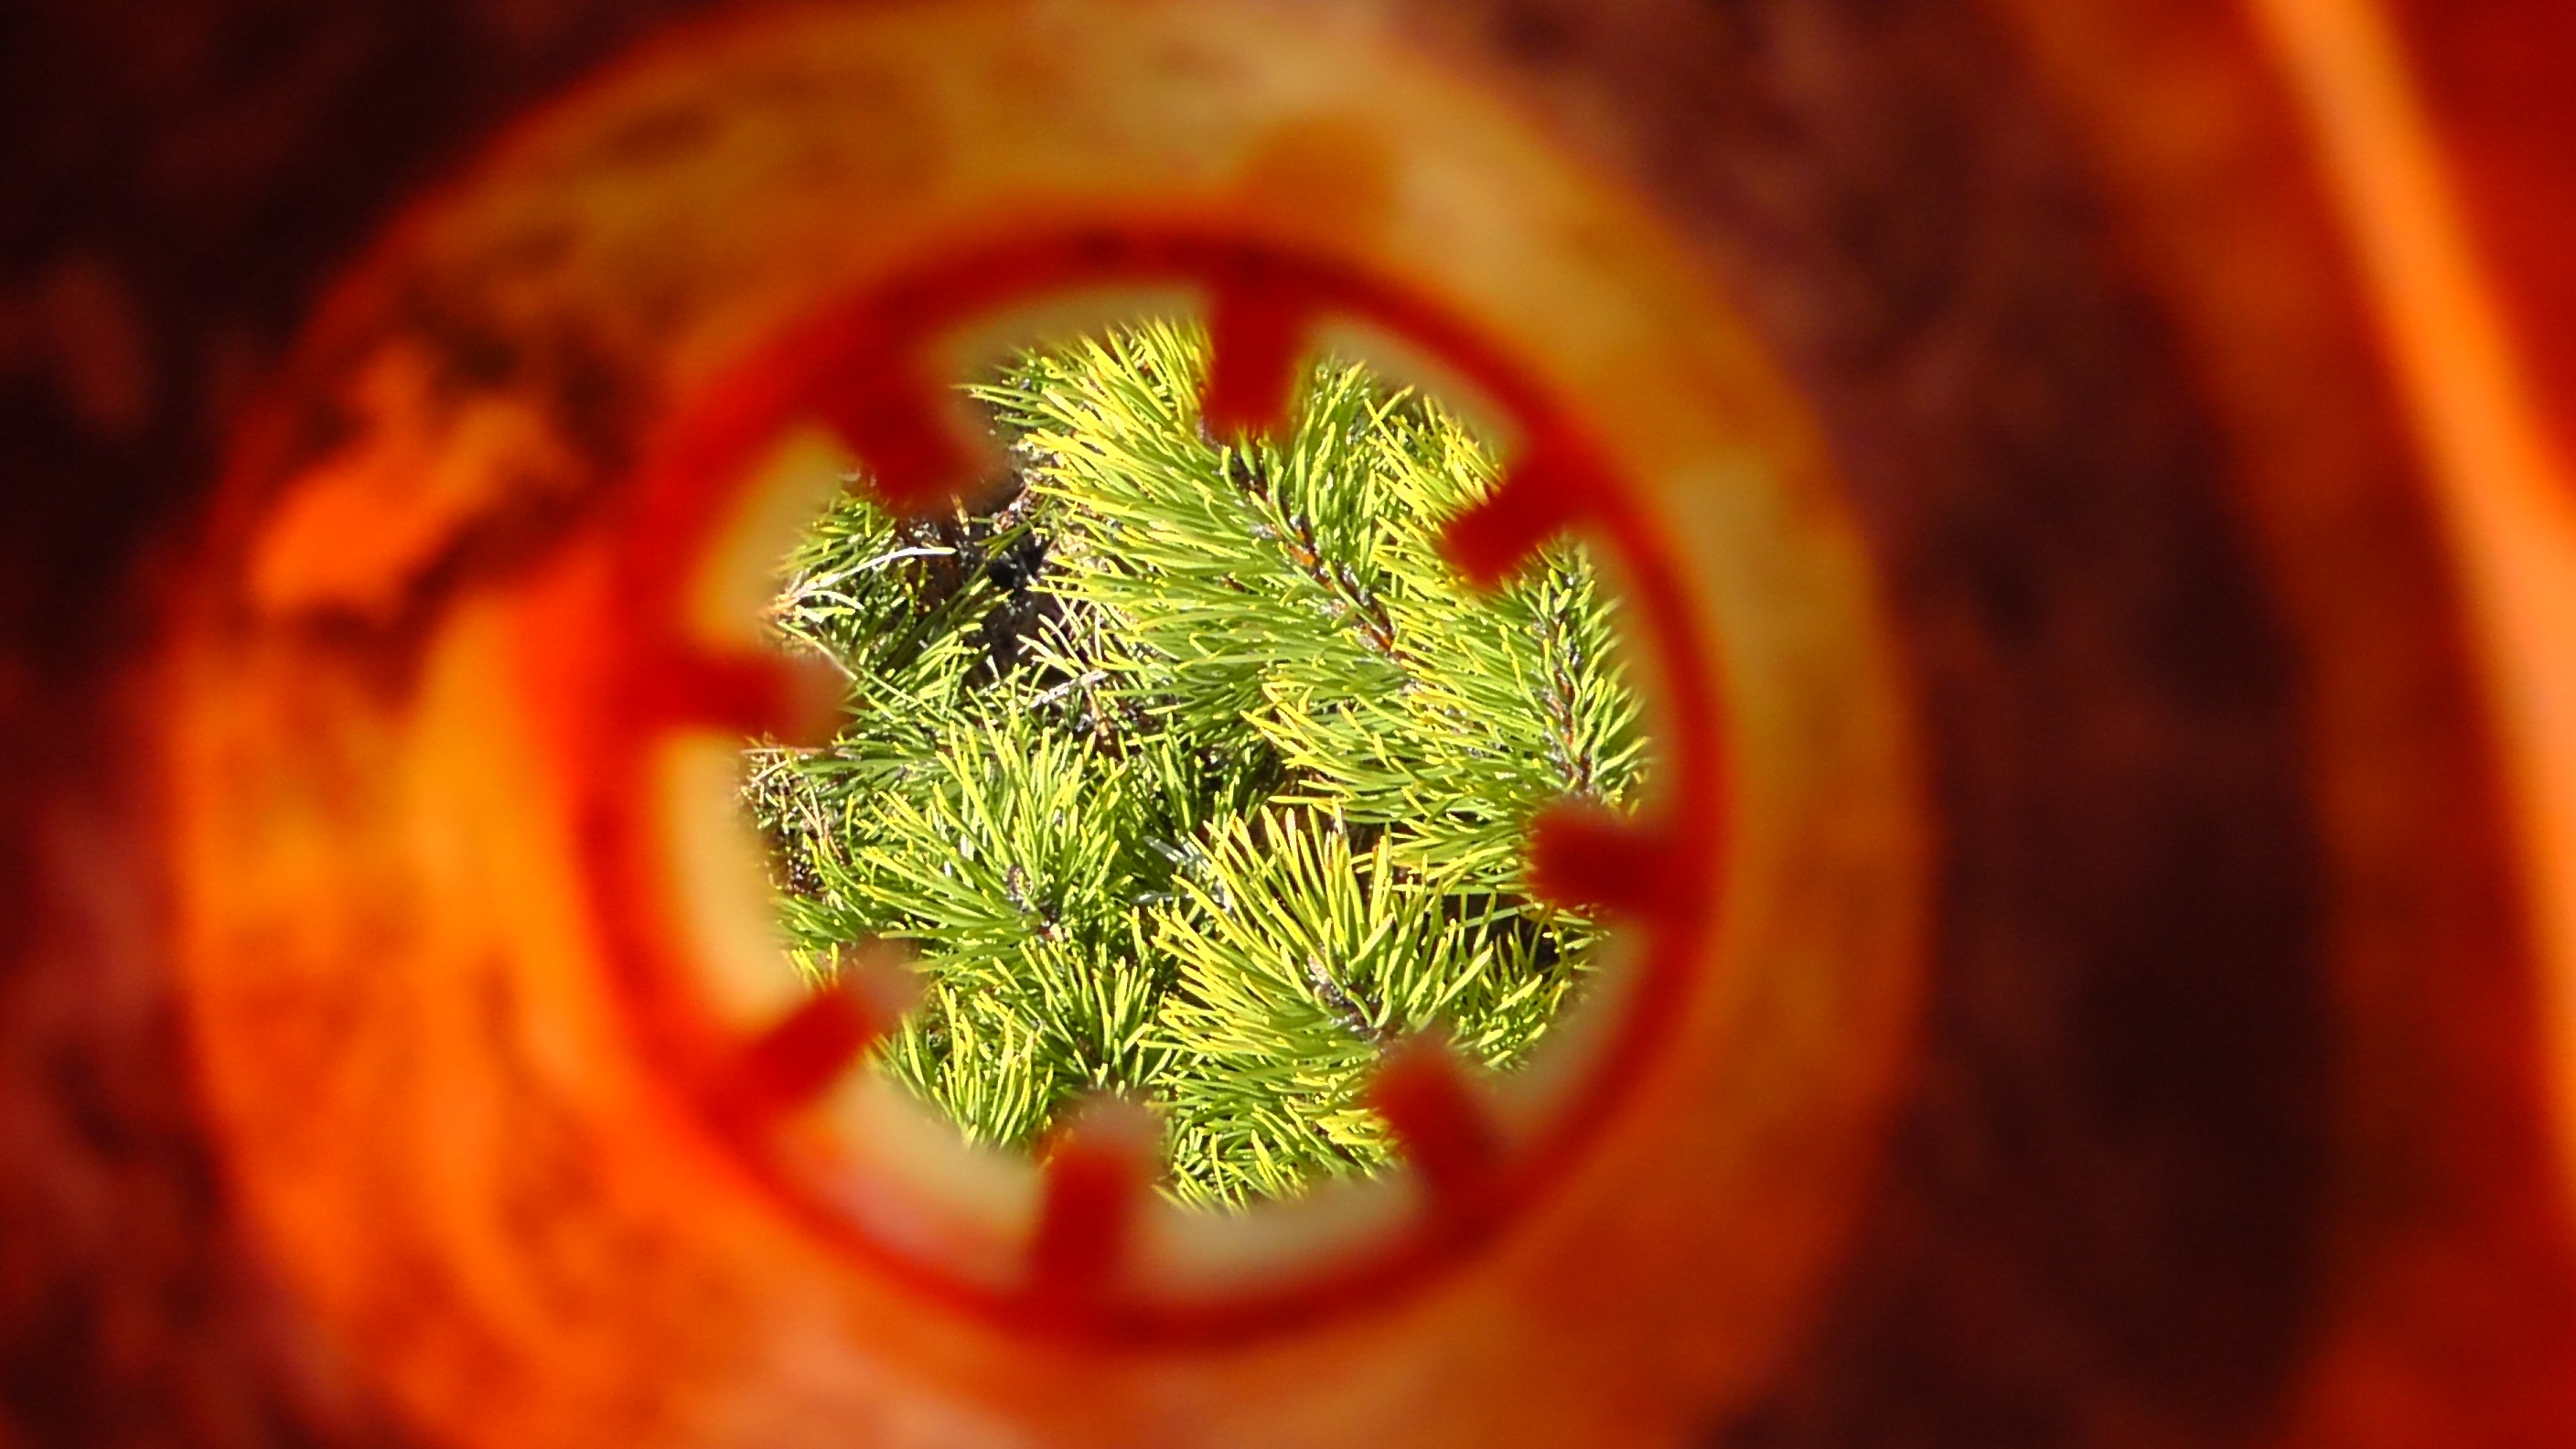
watch, plant, sun, photography, sunlight, leaf, tube, flower, view, tunnel, telescope, distance, red, produce, color, autumn, optics, close up, look, outlook, see, opening, macro photography, point of view, sensation, by looking, recognize, tunnel vision